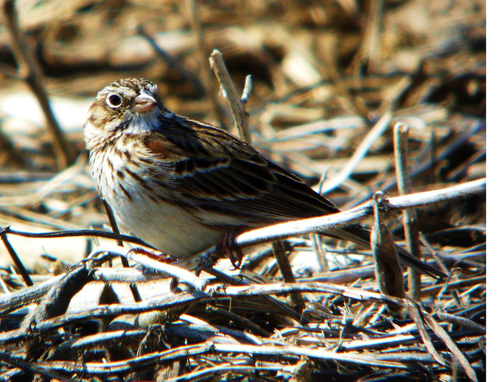
a white and brown bird with a small beak.
this bird has big black eyes and is brown and grey in color his breast and chest is white
this bird has a white breast and belly with a brown back and head.
this bird has a brown spotted breast, a white belly, and a white eyering
this bird has a white belly, brown back and a brown spotted breast.
a small bird with a white eye ring, cream colored breast and vent, and brown and cream secondaries.
this small bird has speckled brown plumage, white belly, and light-colored beak.
this small bird has brown wings with a white belly and curved beak.
this bird has white eyerings with brown crown and white and brown spotted breast.
this bird has wings that are brown and has a white belly
Species: Vesper Sparrow